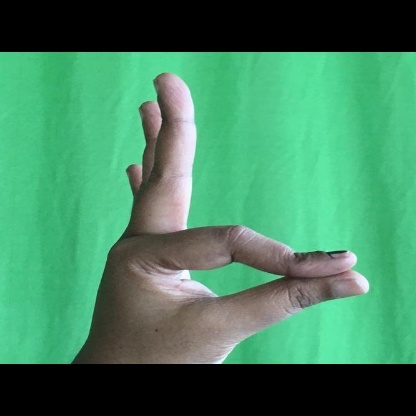
Mudra: Hamsasyam